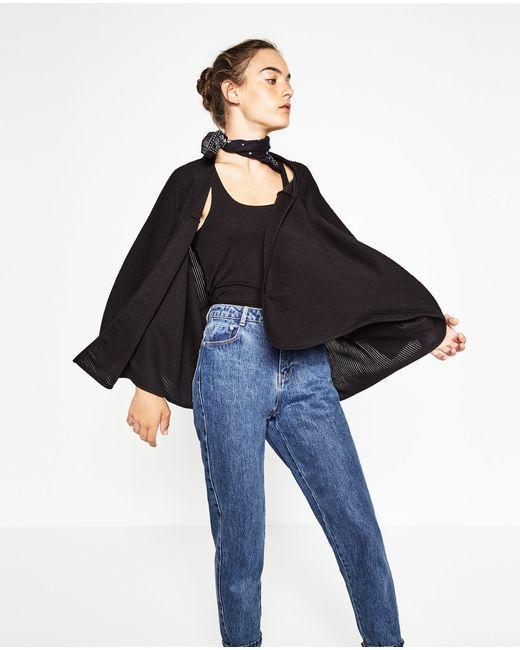
Einfarbige schwarze Baumwolljacke mit blauer Jeanshose